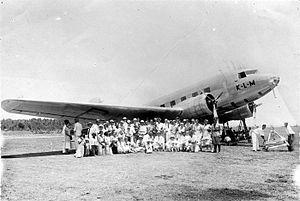
KLM Royal Dutch Airlines est la compagnie aérienne porte-drapeau des Pays-Bas. Principale entreprise néerlandaise de transport aérien, la KLM est créée le 7 octobre 1919, ce qui en fait la plus vieille compagnie aérienne dans le monde encore en activité.